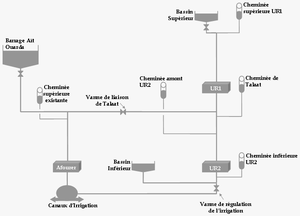
Schéma STEP Afourer
Le secteur de l'énergie au Maroc est dominé par les énergies fossiles, presque entièrement importées, qui couvrent 88,7 % de la consommation d'énergie primaire du pays en 2017 ; les énergies renouvelables contribuent pour 8,8 % et les importations d'électricité pour 2,5 %.
La STEP d’Afourer est un aménagement complémentaire au complexe hydroélectrique de l'Oued El Abid au Maroc qui exploite l’énergie excédentaire dans le réseau pendant les heures creuses pour la stocker sous forme d’énergie potentielle de l’eau dans un bassin supérieur, et turbiner cette eau vers un bassin inférieur pendant les heures de pointe. La capacité totale est de 465 MW électriques.